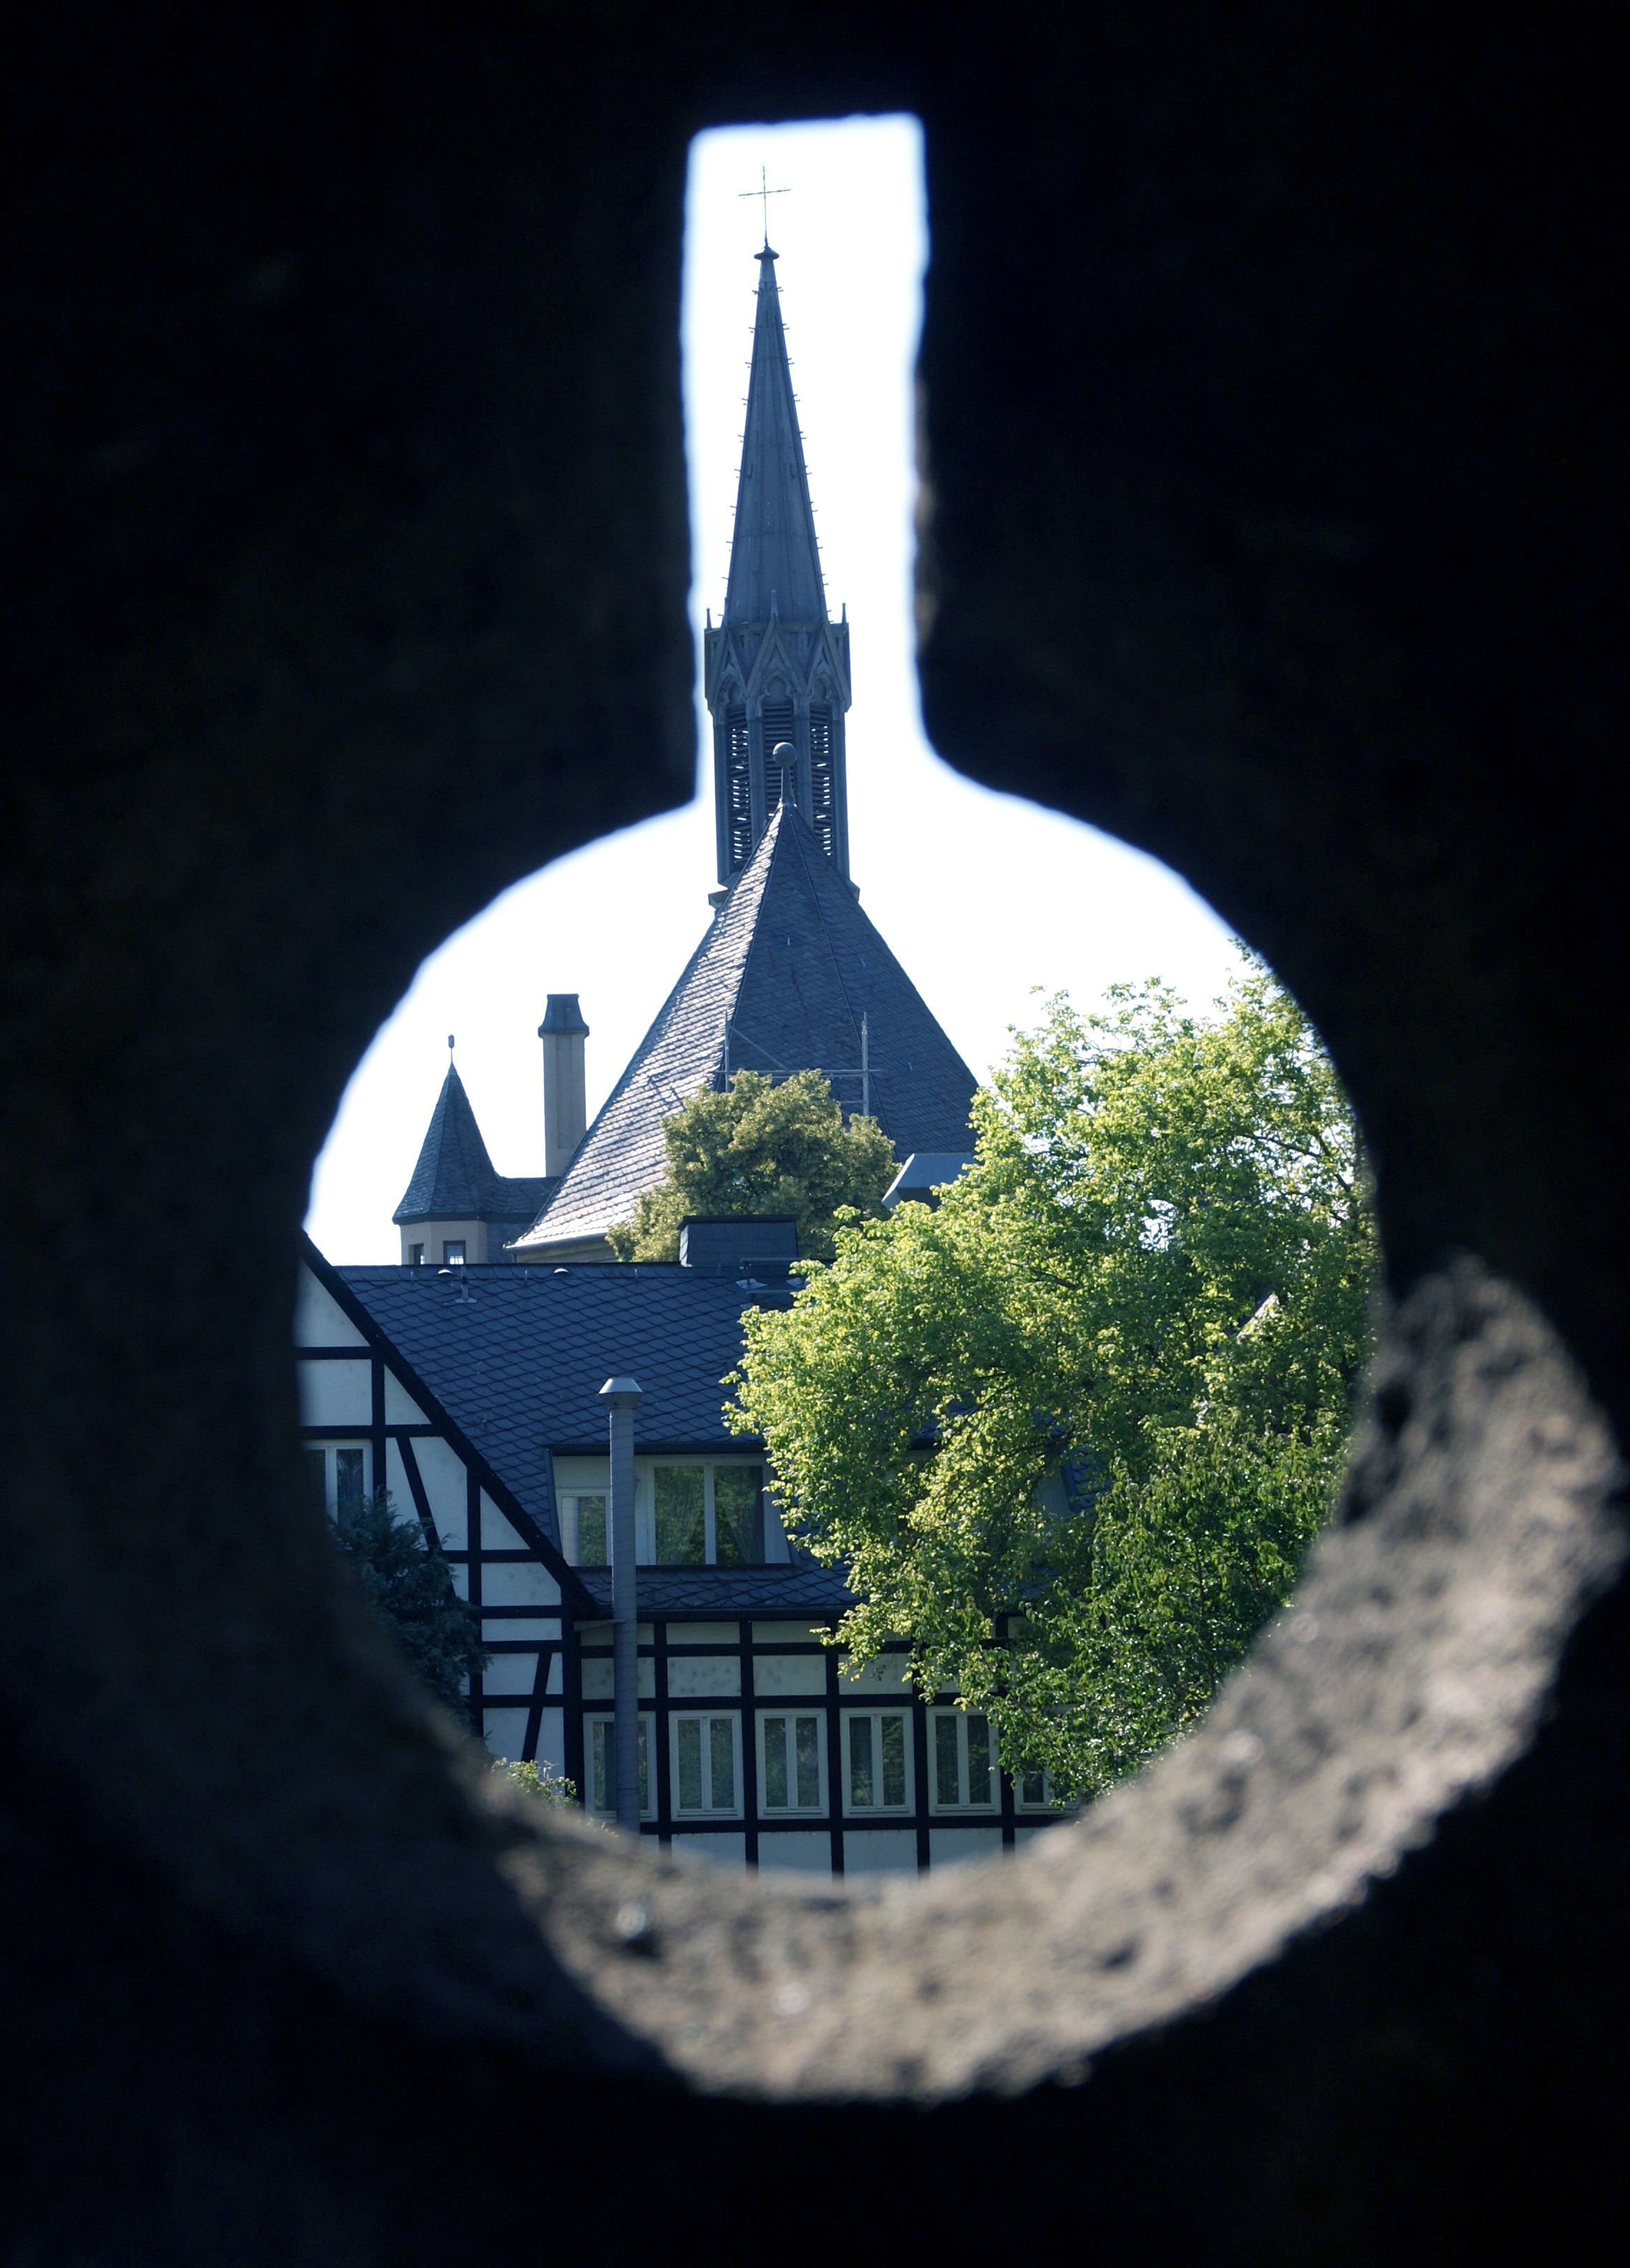
tree, light, leaf, hole, stone, green, reflection, shadow, darkness, blue, church, lighting, catholic, spire, steeple, shape, opening, by looking, andernach